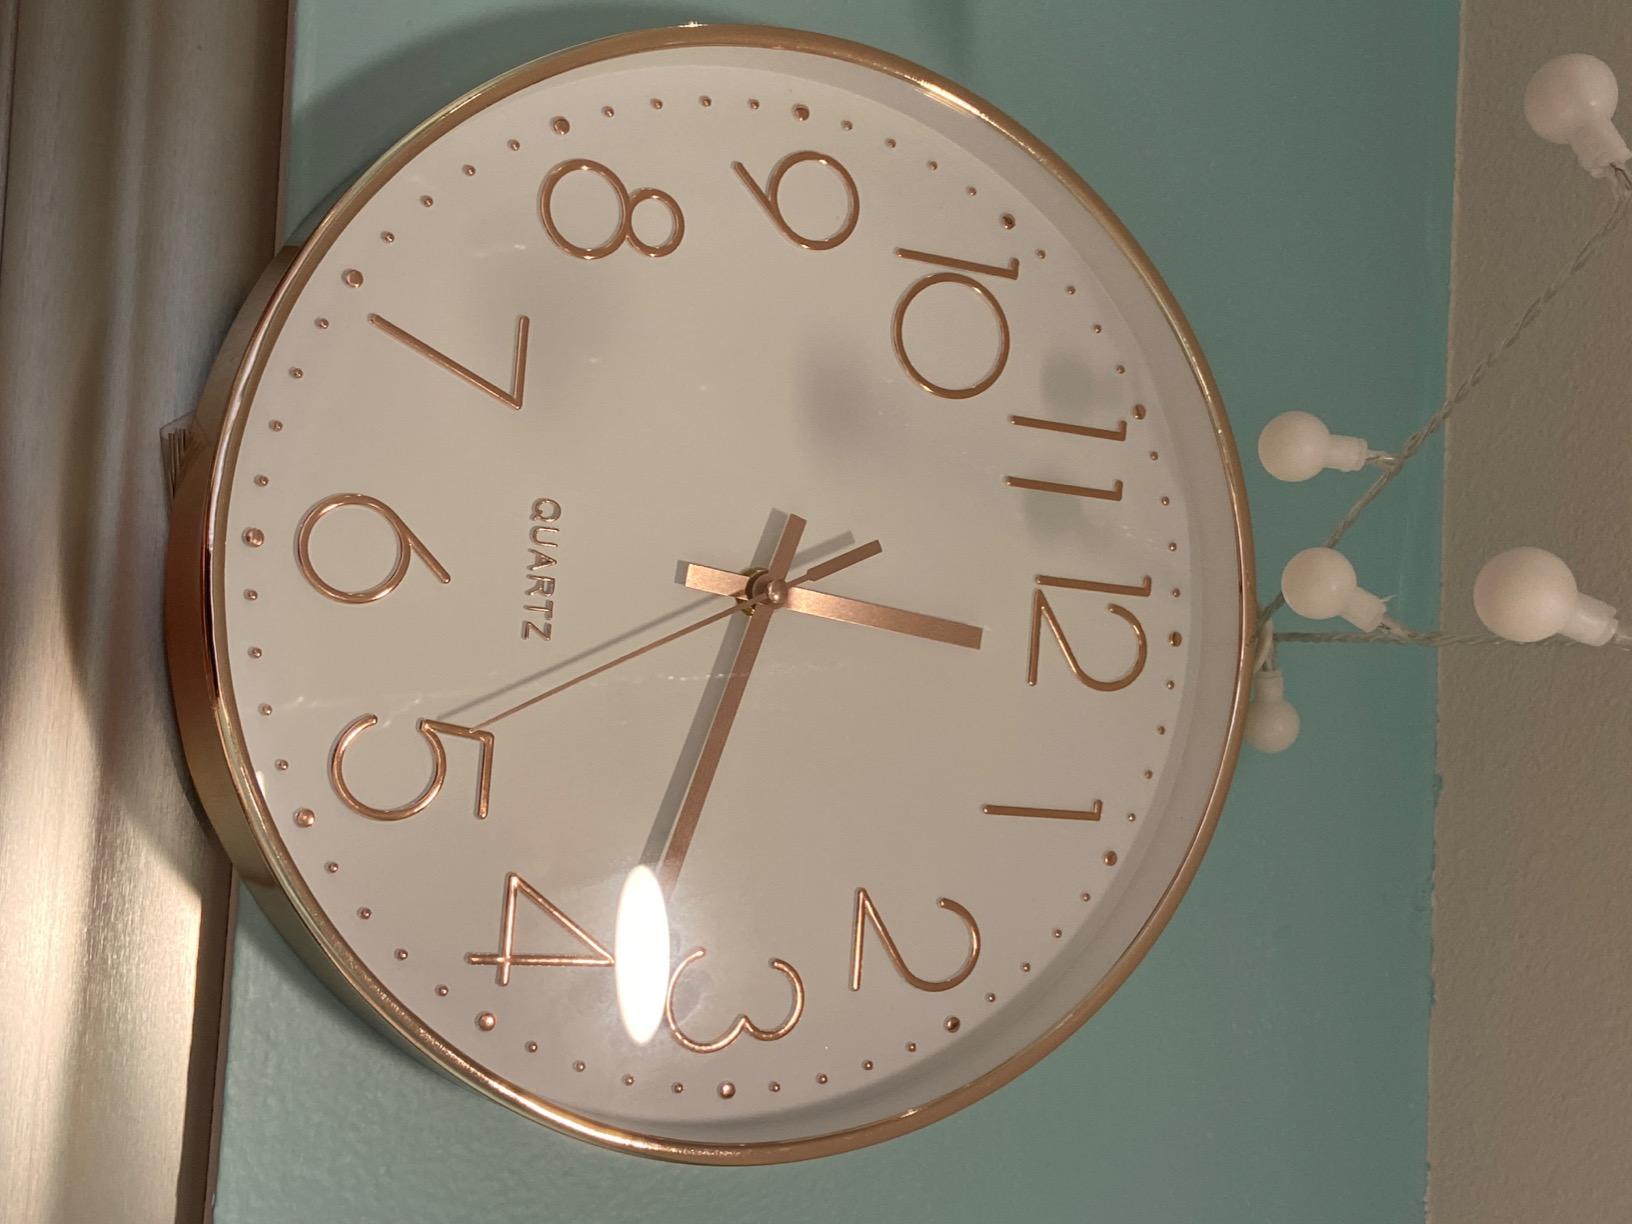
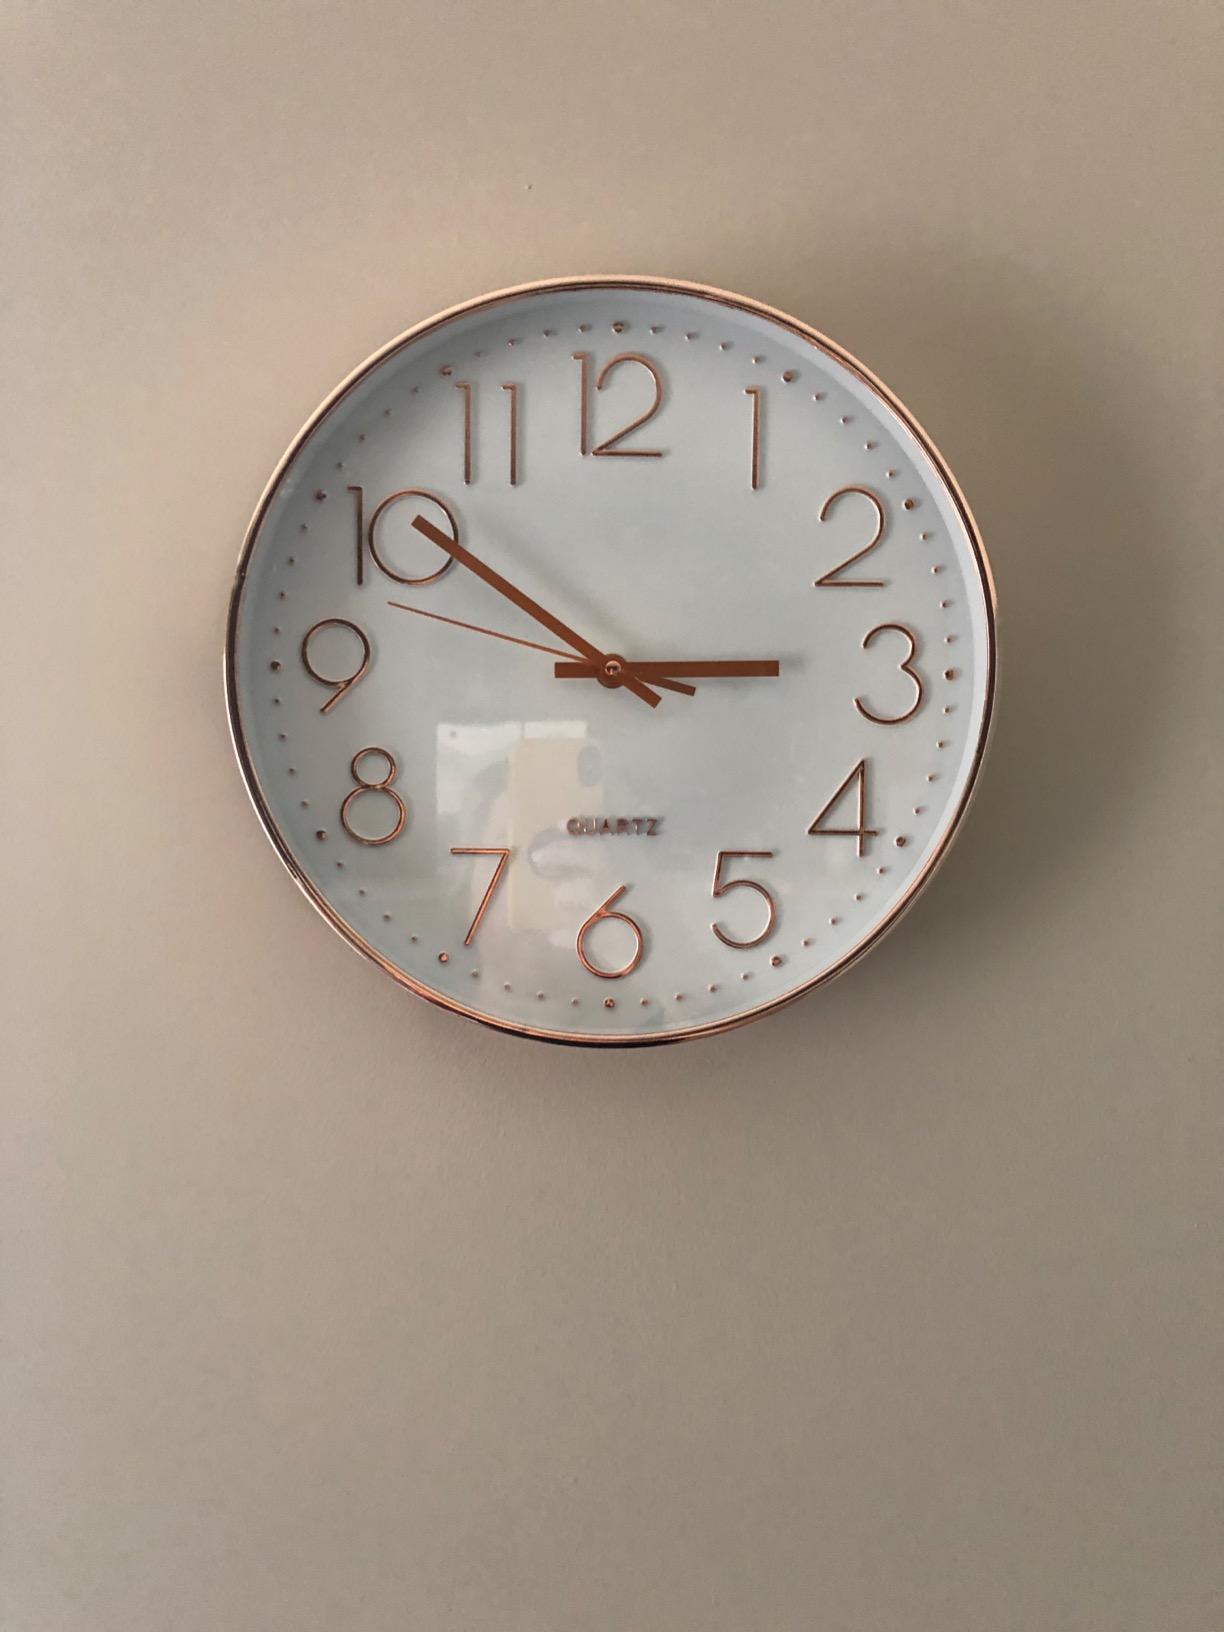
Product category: clock
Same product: yes